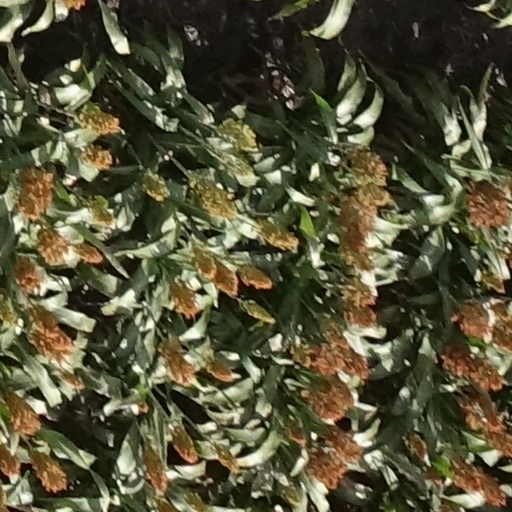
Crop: sorghum